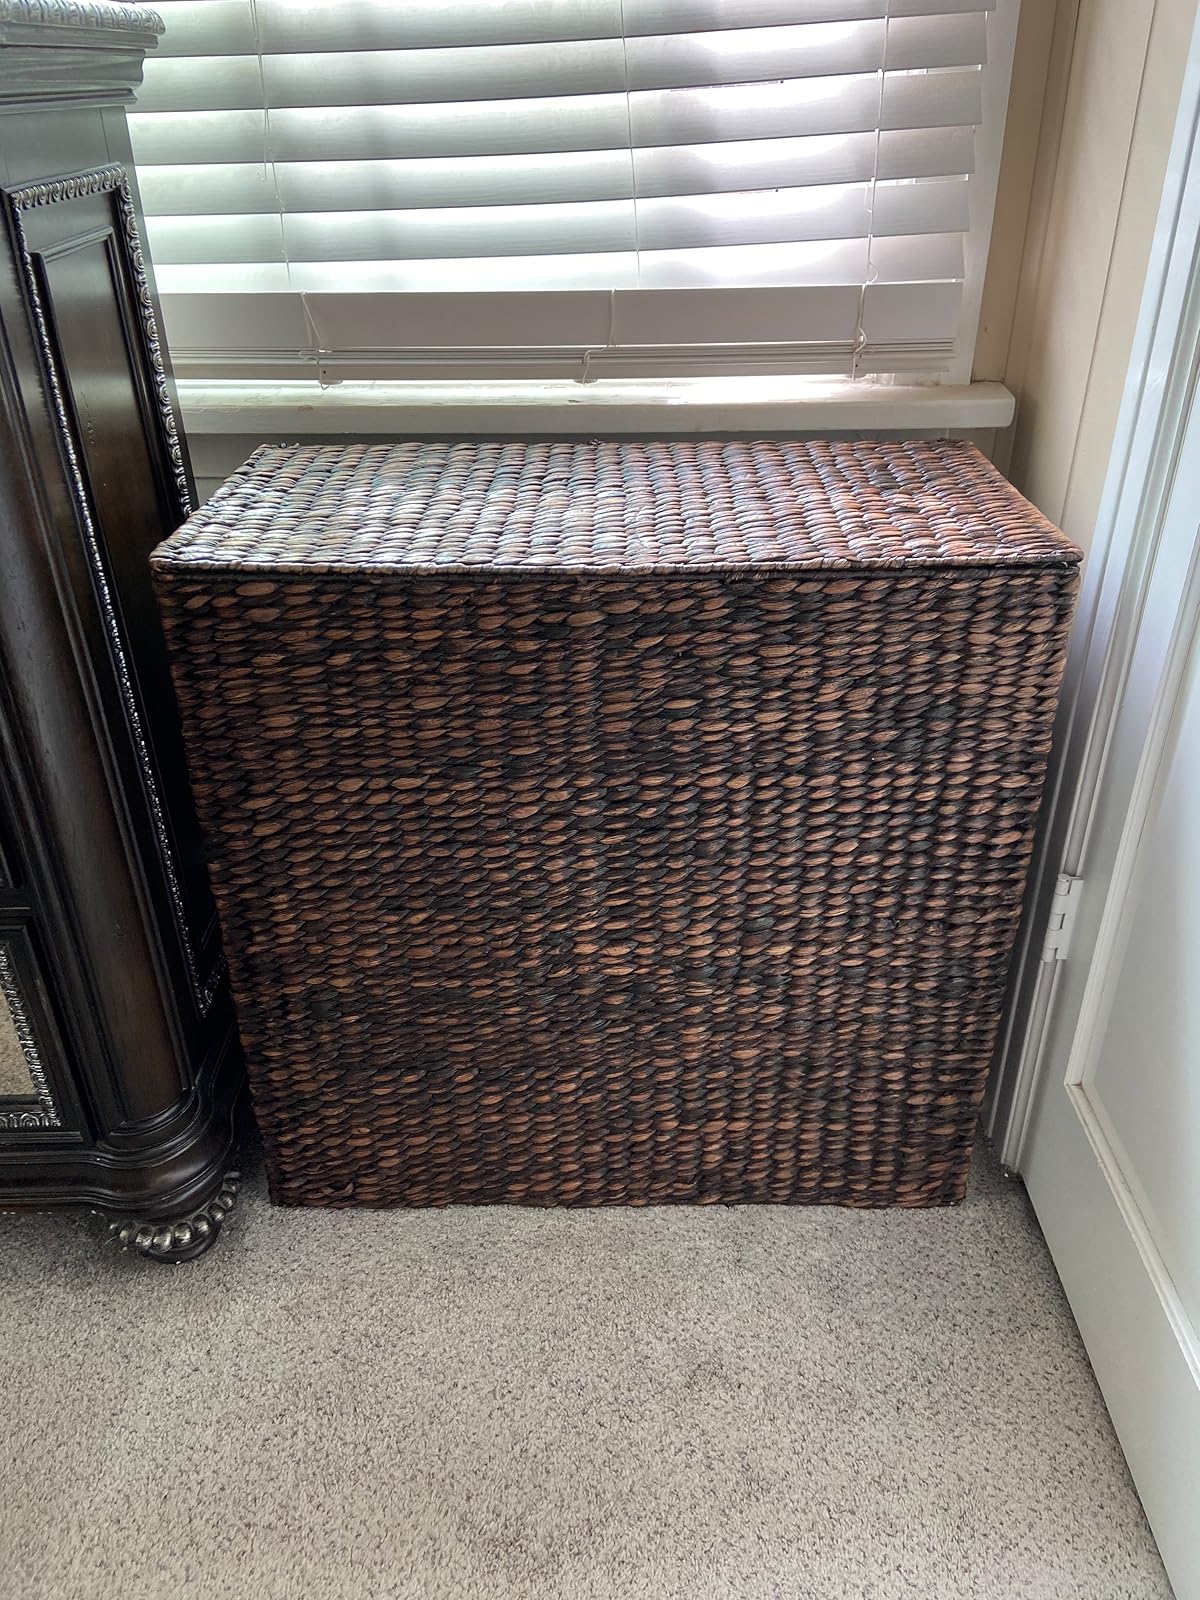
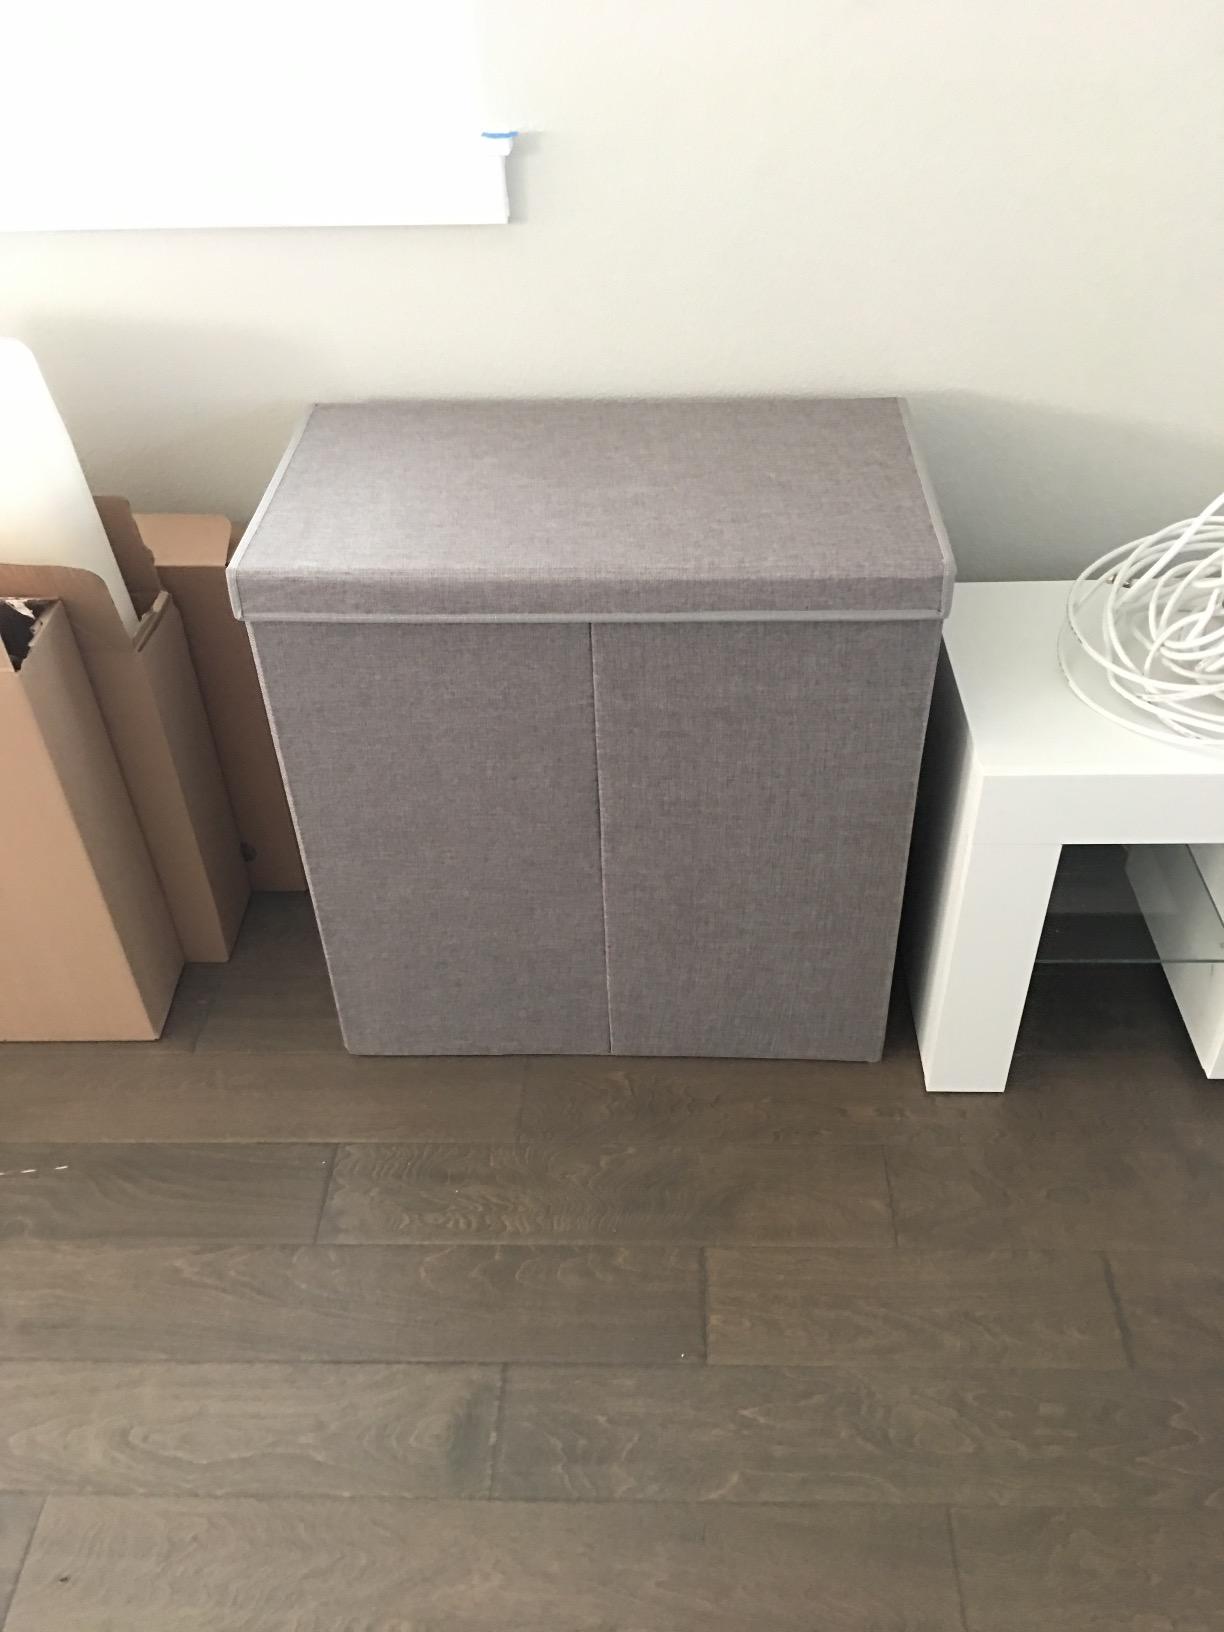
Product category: items_hamper
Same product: no